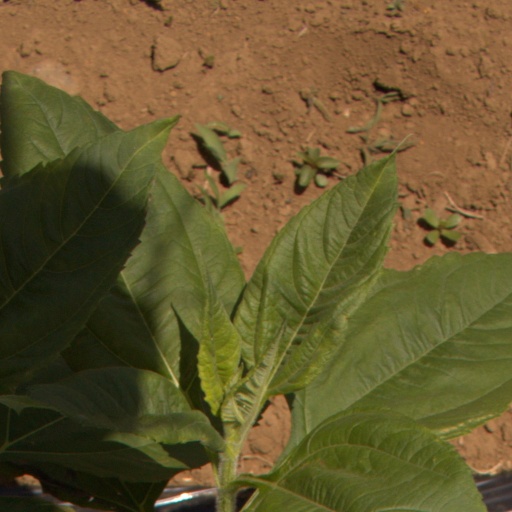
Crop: Jerusalem artichoke